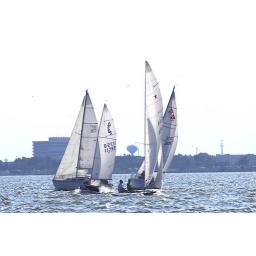
Clear Lake, Texas Wednesday sail boat races in 2006